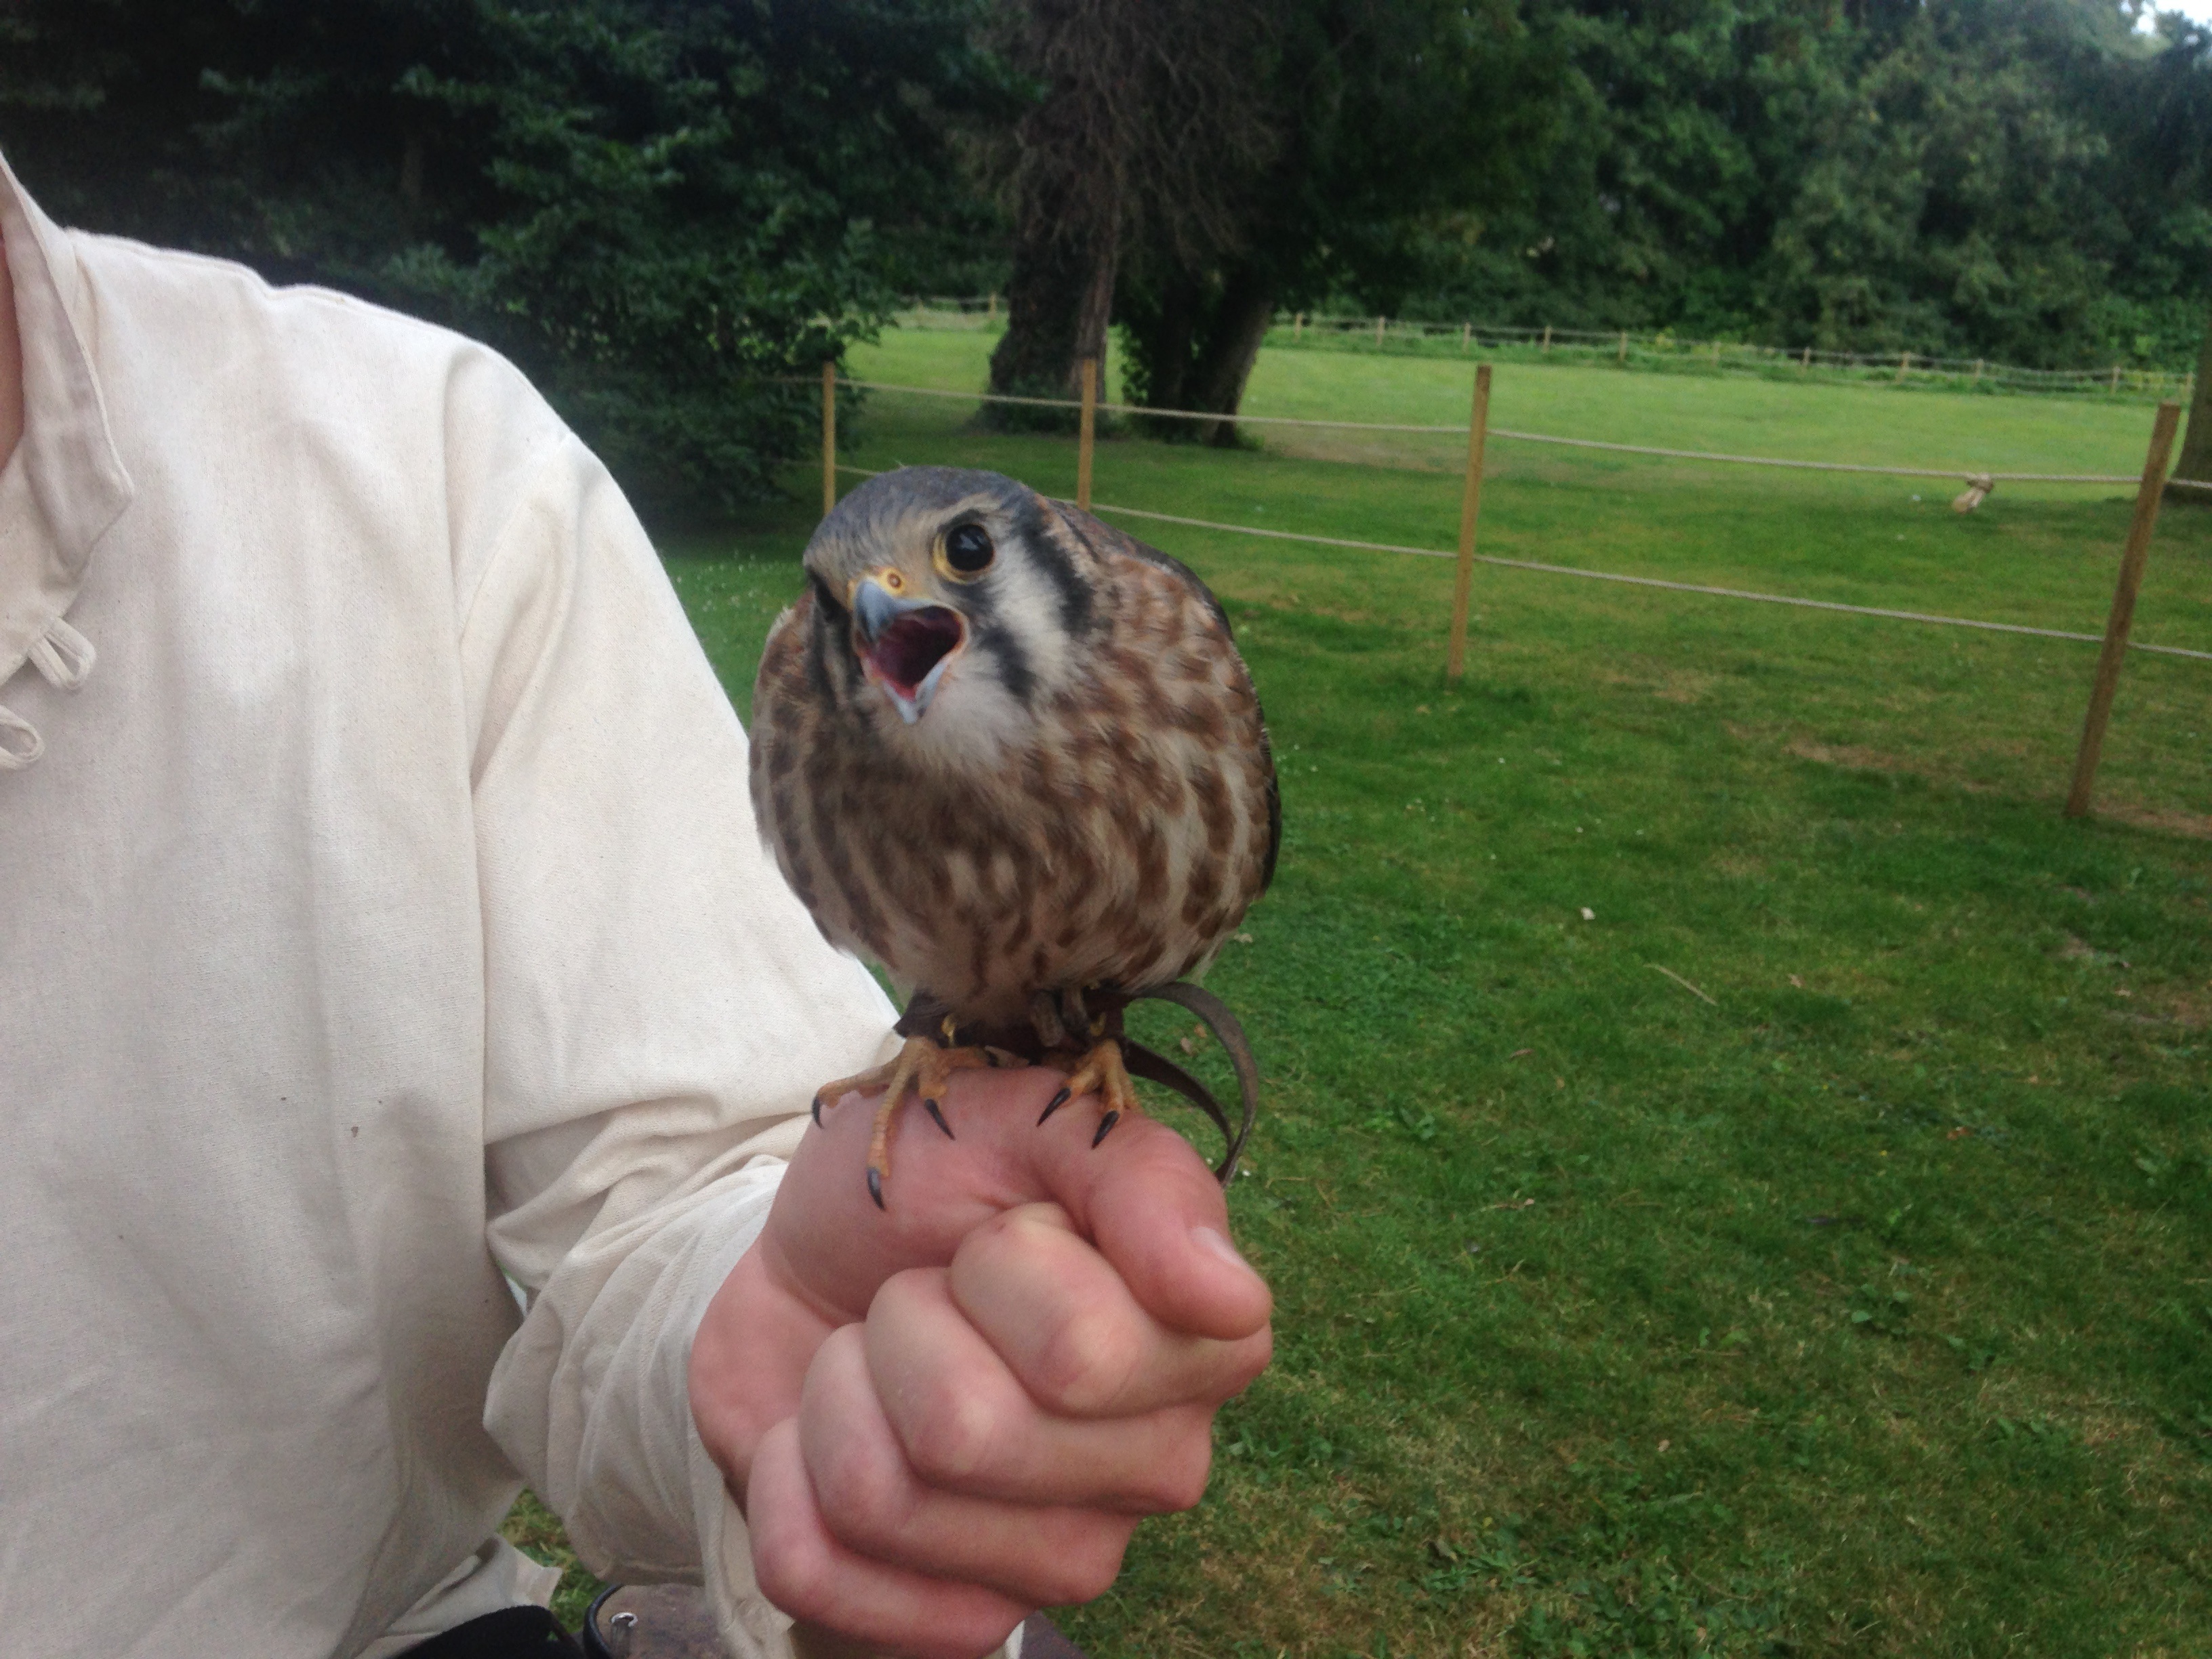
bird, wing, wildlife, beak, eagle, hawk, owl, fauna, bird of prey, baby bird, vertebrate, falcon